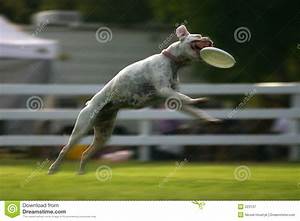
Label: cane